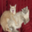
Label: cat